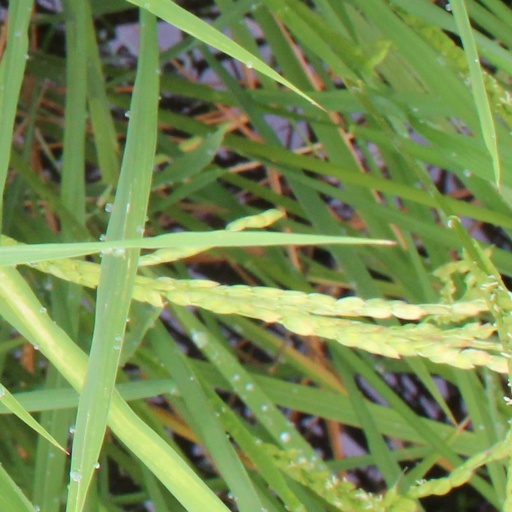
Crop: rice